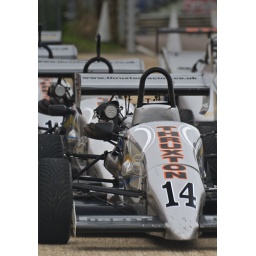
Single seat racing cars at the Thruxton motor racing circuit near the village of Thruxton in Hampshire, England.